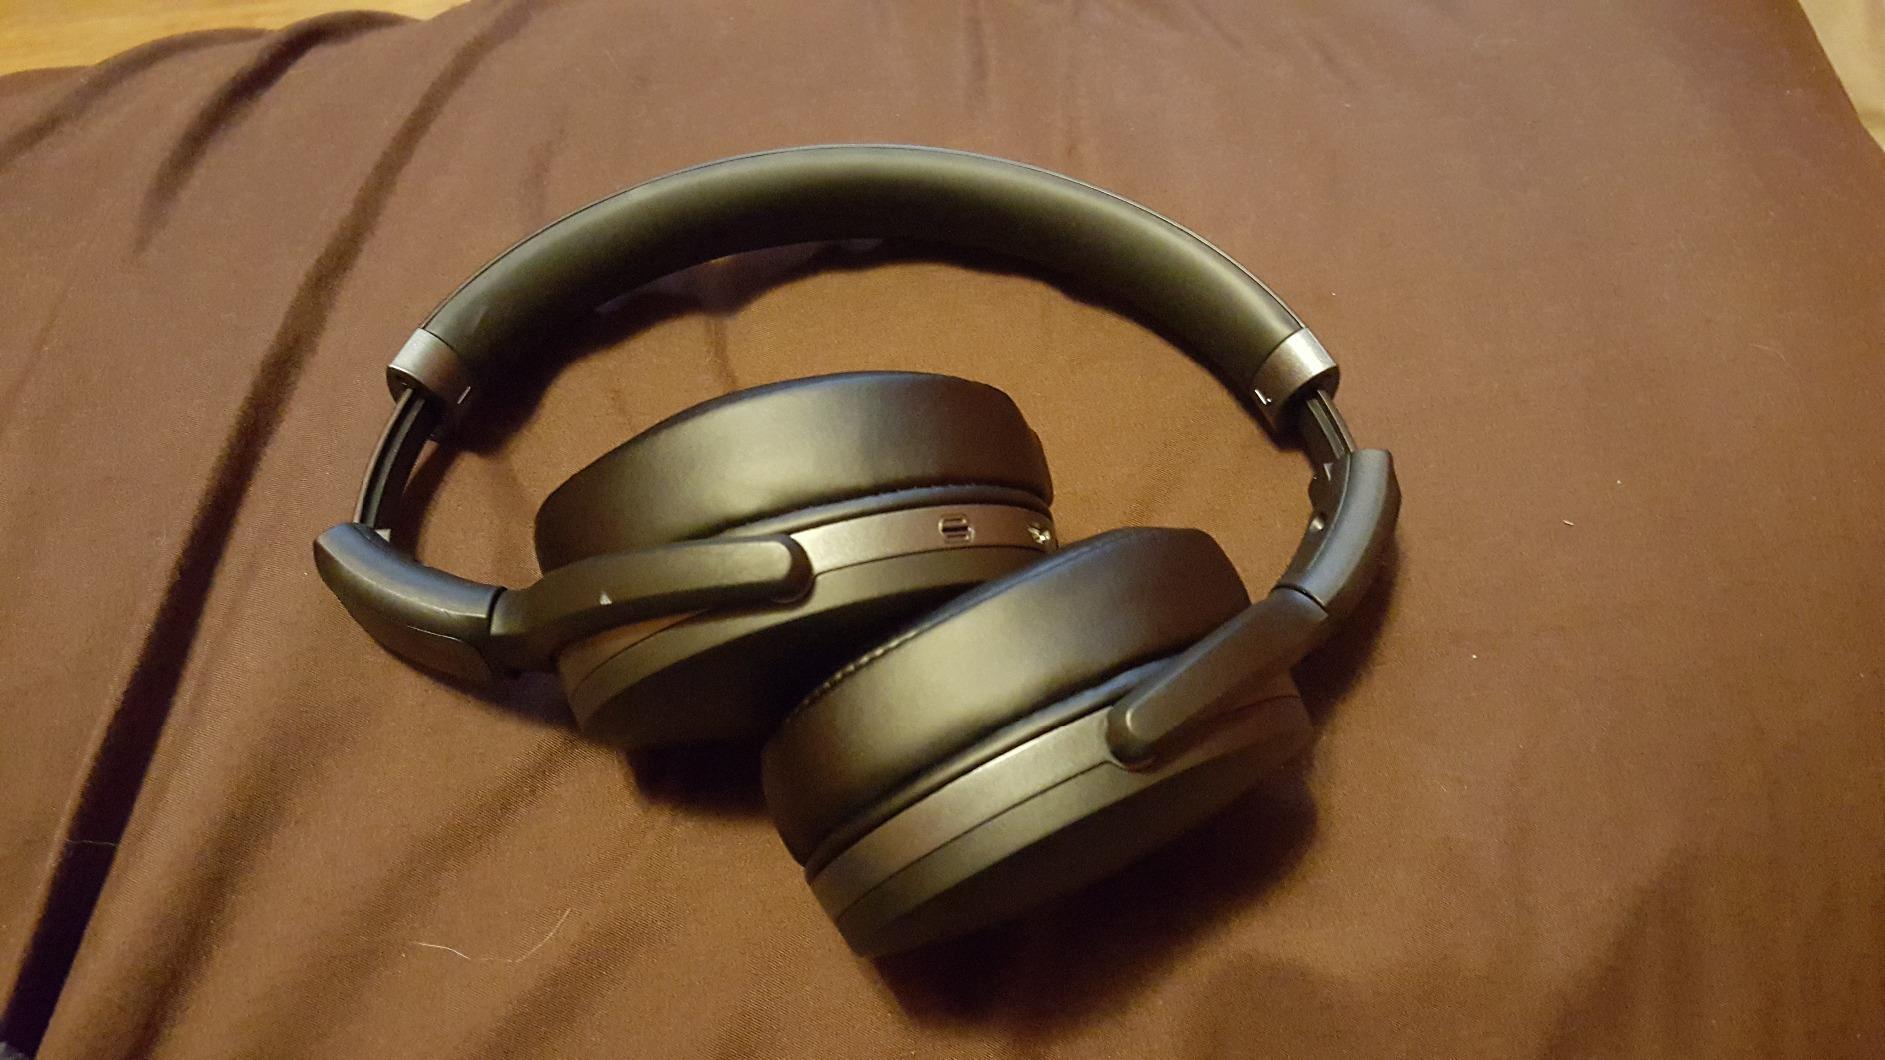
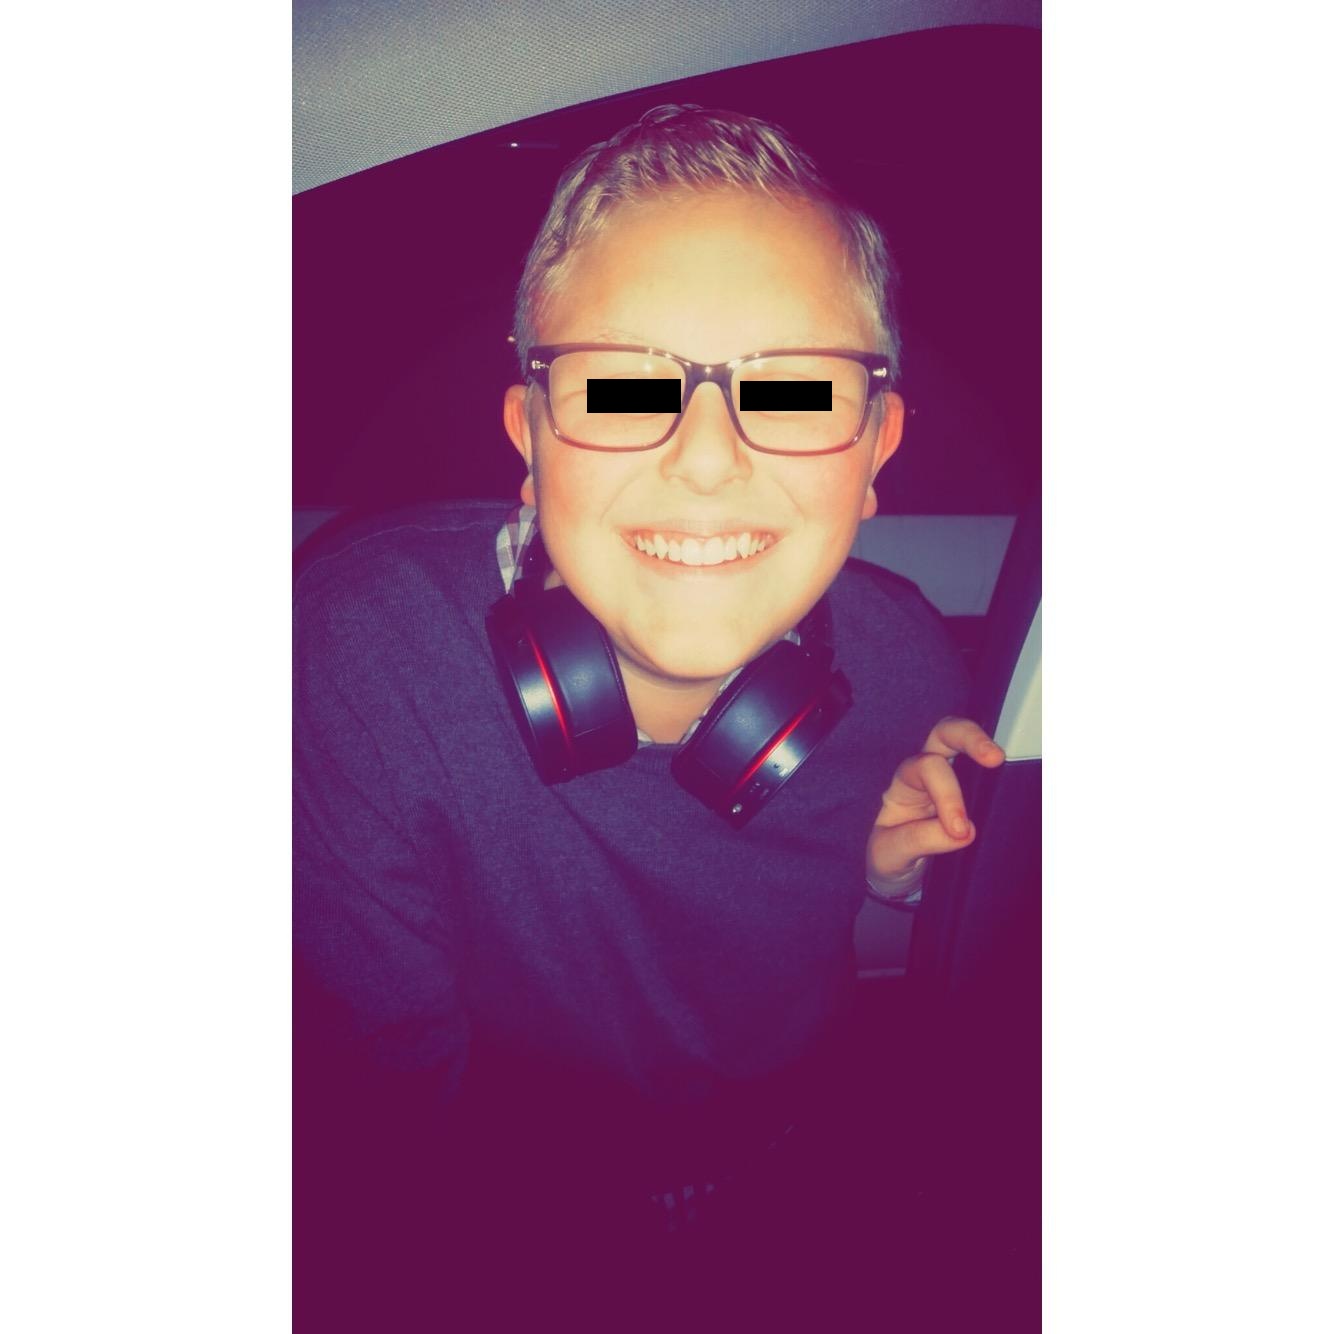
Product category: headphones
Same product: no